Lily of Killarney (1934 film)

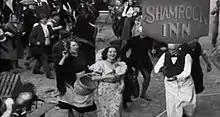

Lily of Killarney is a 1934 British musical film directed by Maurice Elvey and starring John Garrick, Gina Malo and Leslie Perrins. The film was made at Twickenham Studios. It is based on the play "The Colleen Bawn" by the Irish writer Dion Boucicault. The film's sets were designed by the art director James A. Carter.